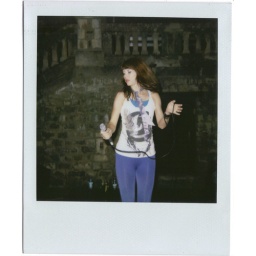
the mystical apparition of ida no from italo-electro duo glass candy at cantacuzino castle in busteni.